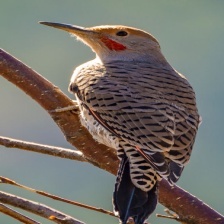
Species: GILDED FLICKER
Scientific name: COLAPTES AURATUS